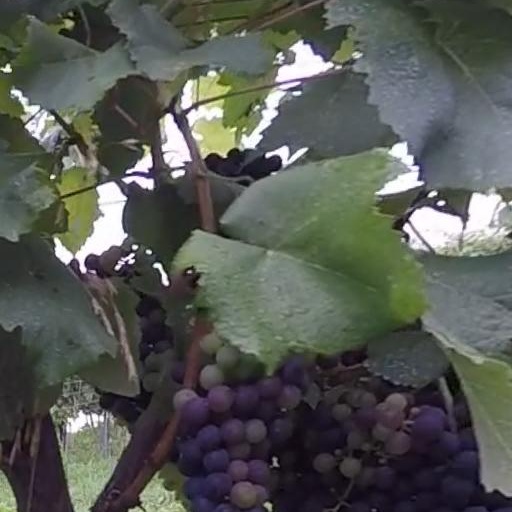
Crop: grape